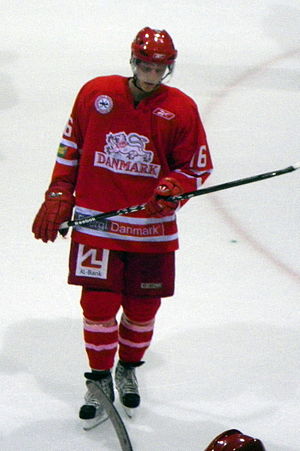
Lars Eller
Eller under en landskamp i 2010
Lars Fosgaard Eller er en dansk ishockeyspiller der spiller for Washington Capitals i NHL. Før sit skifte til nordamerikansk ishockey inden sæsonen 2009-10 spillede Eller for Frölunda HC i den svenske Elitserie. Lars Eller er søn af Olaf Eller, en tidligere dansk landsholdsspiller i ishockey, nuværende træner for Danmarks U-20 landshold og tidligere træner for adskillige hold i Superisligaen.